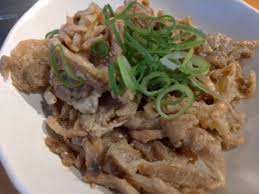
Label: trash